Suit

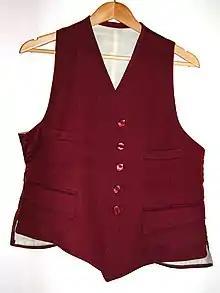
A traditional waistcoat, to be worn with a two-piece suit or separate jacket and trousers.

The most conventional suit has two or three buttons and is either medium-to-dark grey or navy. Other conservative colours are grey, black, and olive. White and light blues are acceptable at some events, especially in the warm season. Red and the brighter greens are usually considered "unconventional" and "garish". Tradition calls for a gentleman's suit to be of decidedly plain colour, with splashes of bright colour reserved for shirts, neckties or kerchiefs.